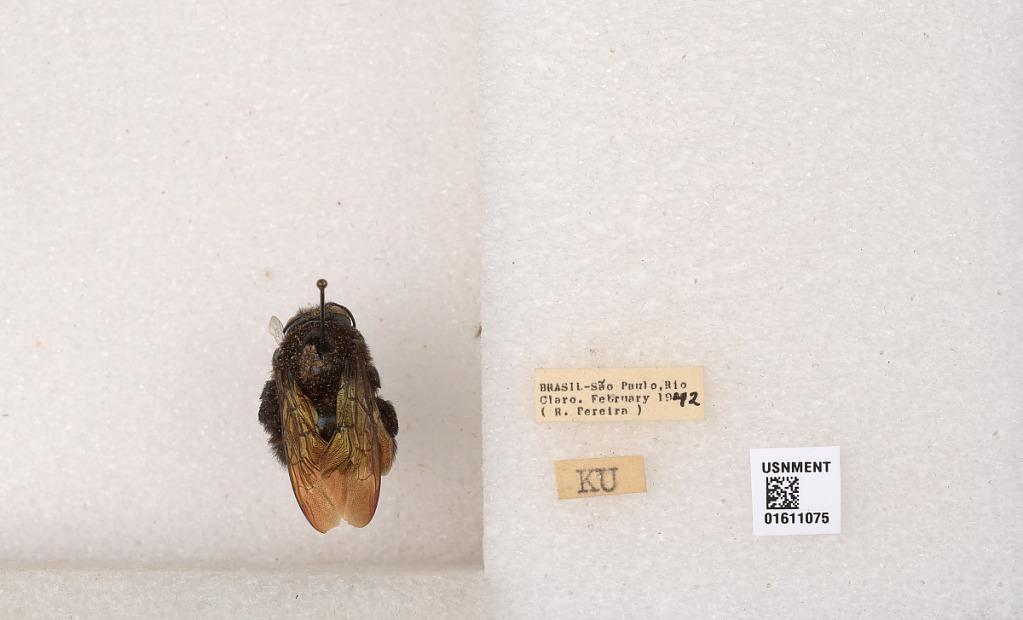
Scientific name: Xylocopa
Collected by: W. Forster
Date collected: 1942-2-1
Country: Brazil
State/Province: Sao Paulo
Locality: Rio Claro